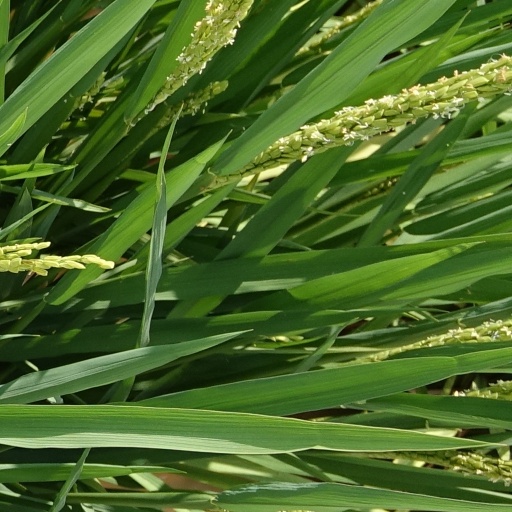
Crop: rice